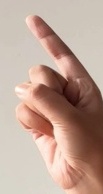
ASL sign: Z